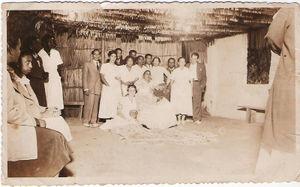
Gisèle Cossard Binon - Omindarewa, née le 31 mai 1923 à Tanger, décédée le 21 janvier 2016, est une ancienne résistante française, une femme de lettres, une anthropologue et une prêtresse du candomblé, une religion afro-brésilienne, dans l’État de Rio de Janeiro. Elle est connue également sous le nom de Mãe Giselle de Iemanjá.